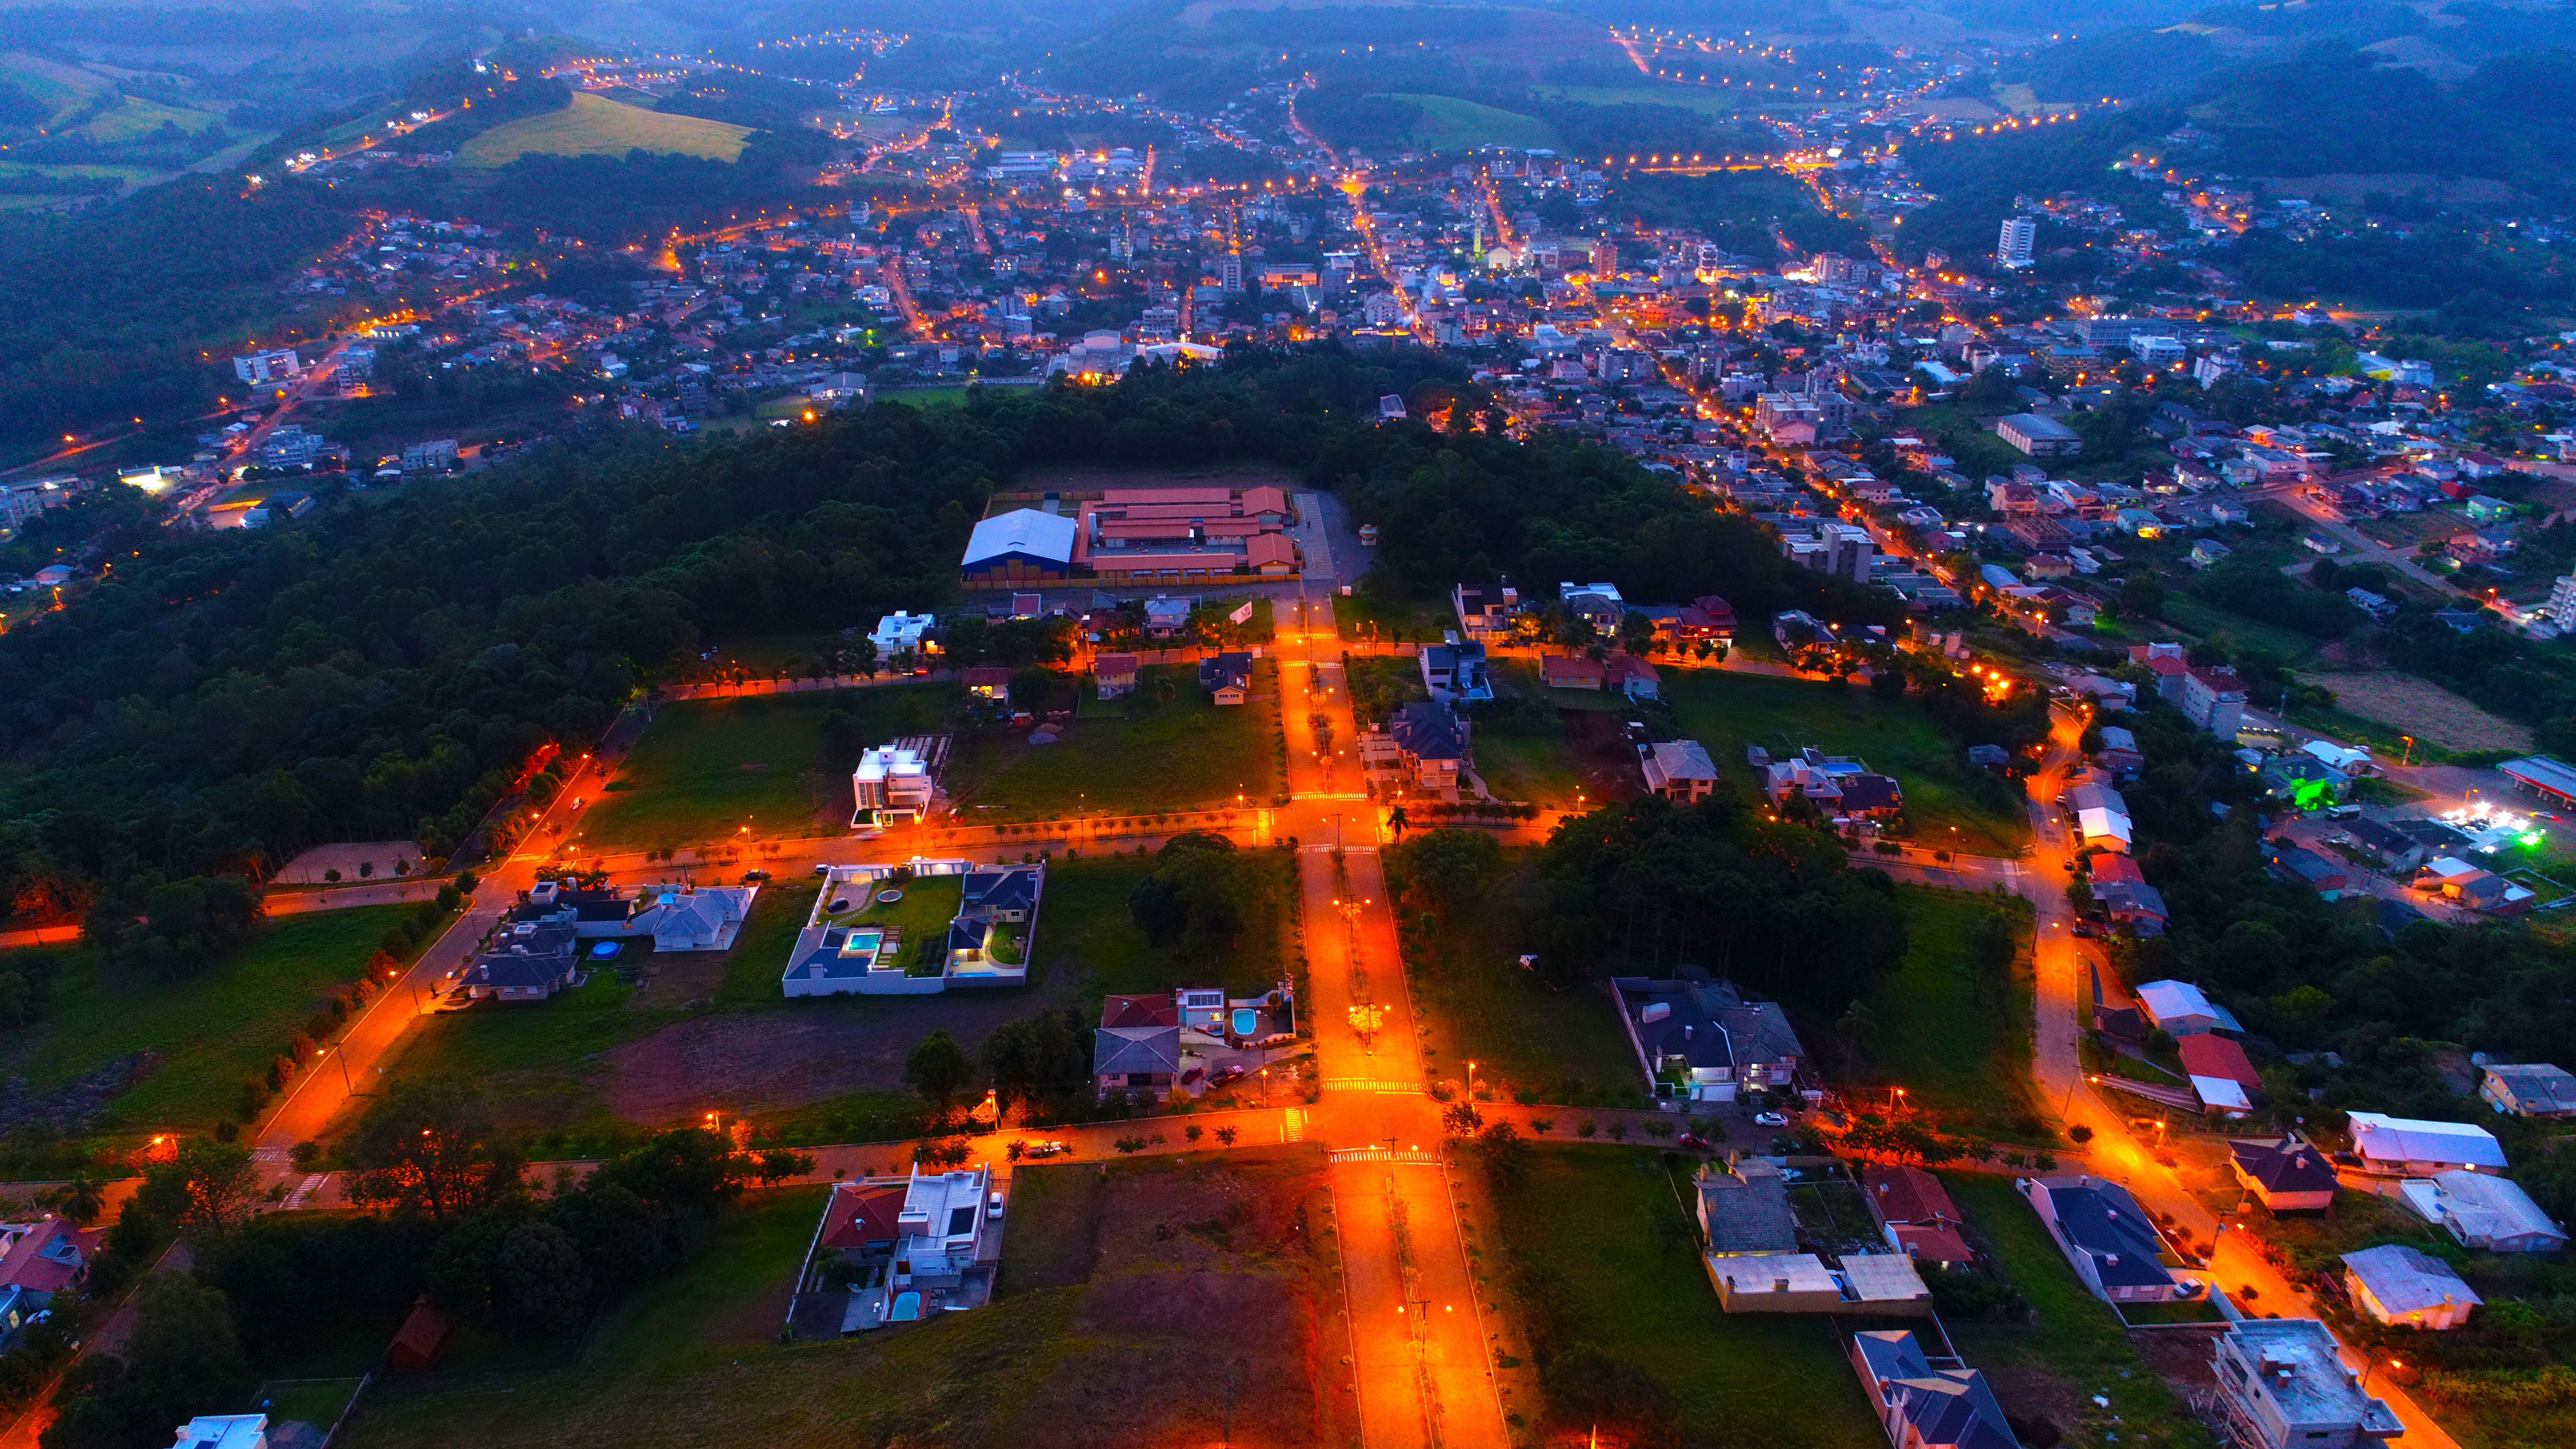
aerial photography, bird's eye view, urban area, metropolitan area, night, city, residential area, sky, suburb, human settlement, cityscape, landscape, photography, architecture, metropolis, real estate, evening, urban design, road, building, house